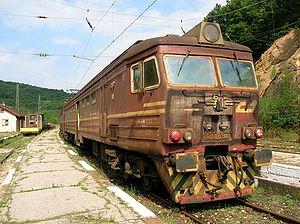
Train rouillé dans la gare de Koprivchtitsa (Bulgarie).